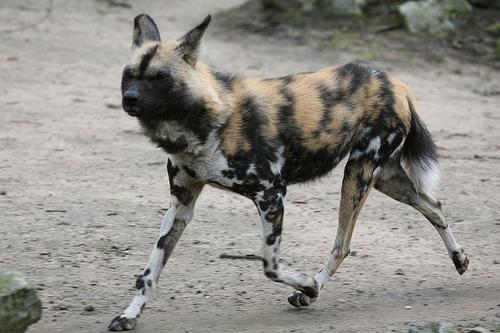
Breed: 211-n000025-African_hunting_dog